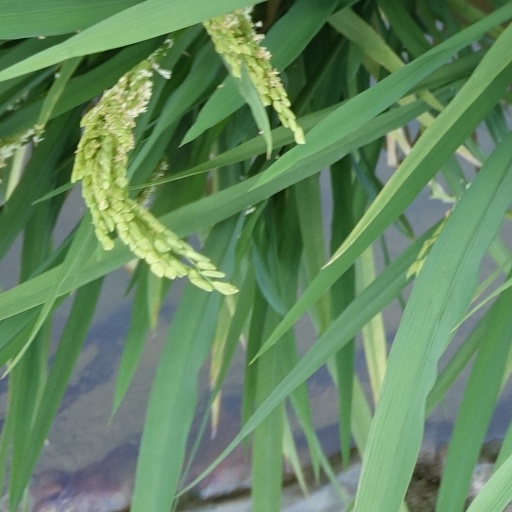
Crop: rice